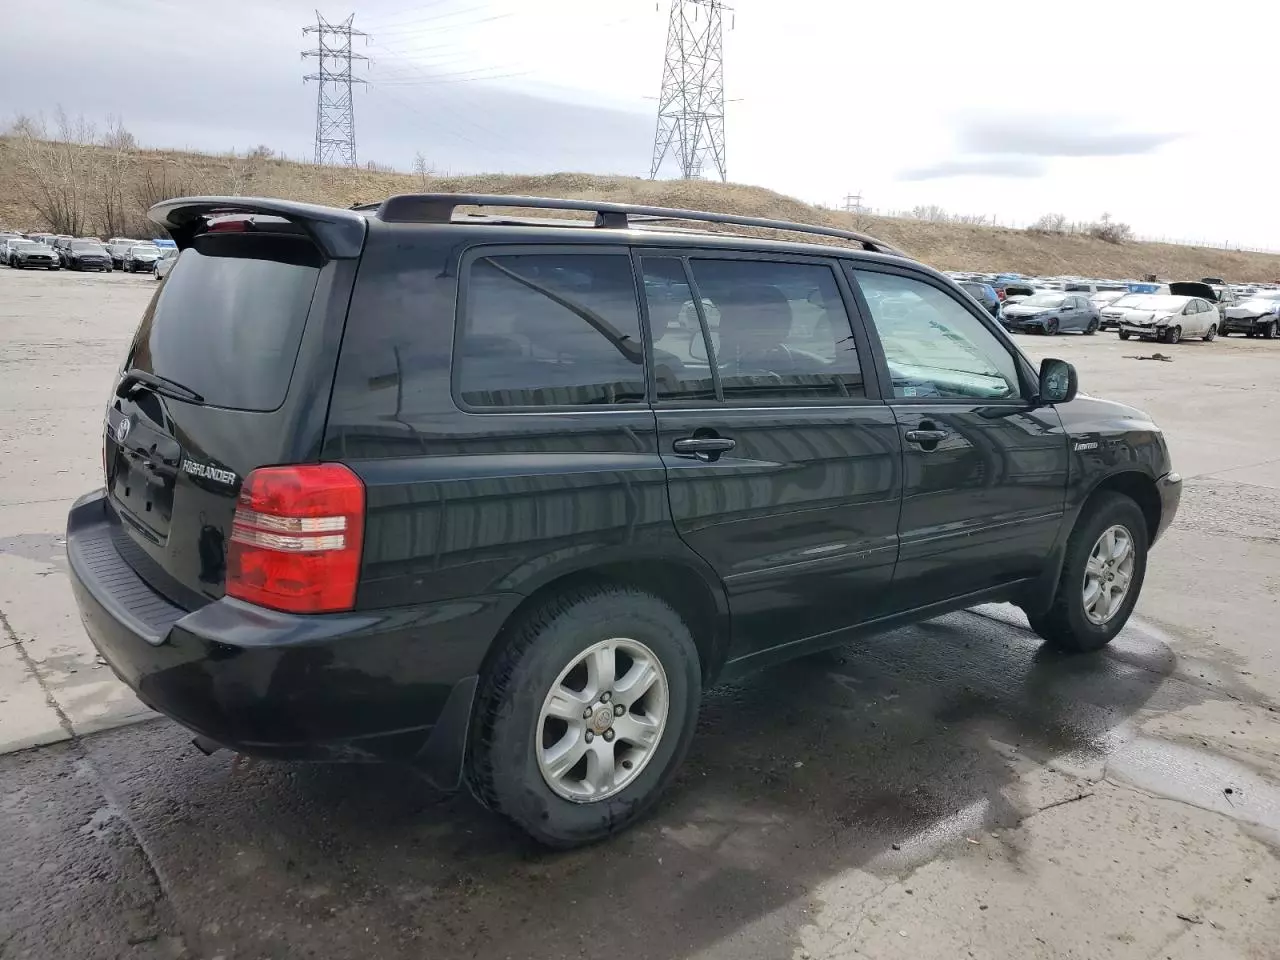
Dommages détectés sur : capot, aile avant droite, aile avant gauche, porte avant droite, porte arrière droite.
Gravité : mineur